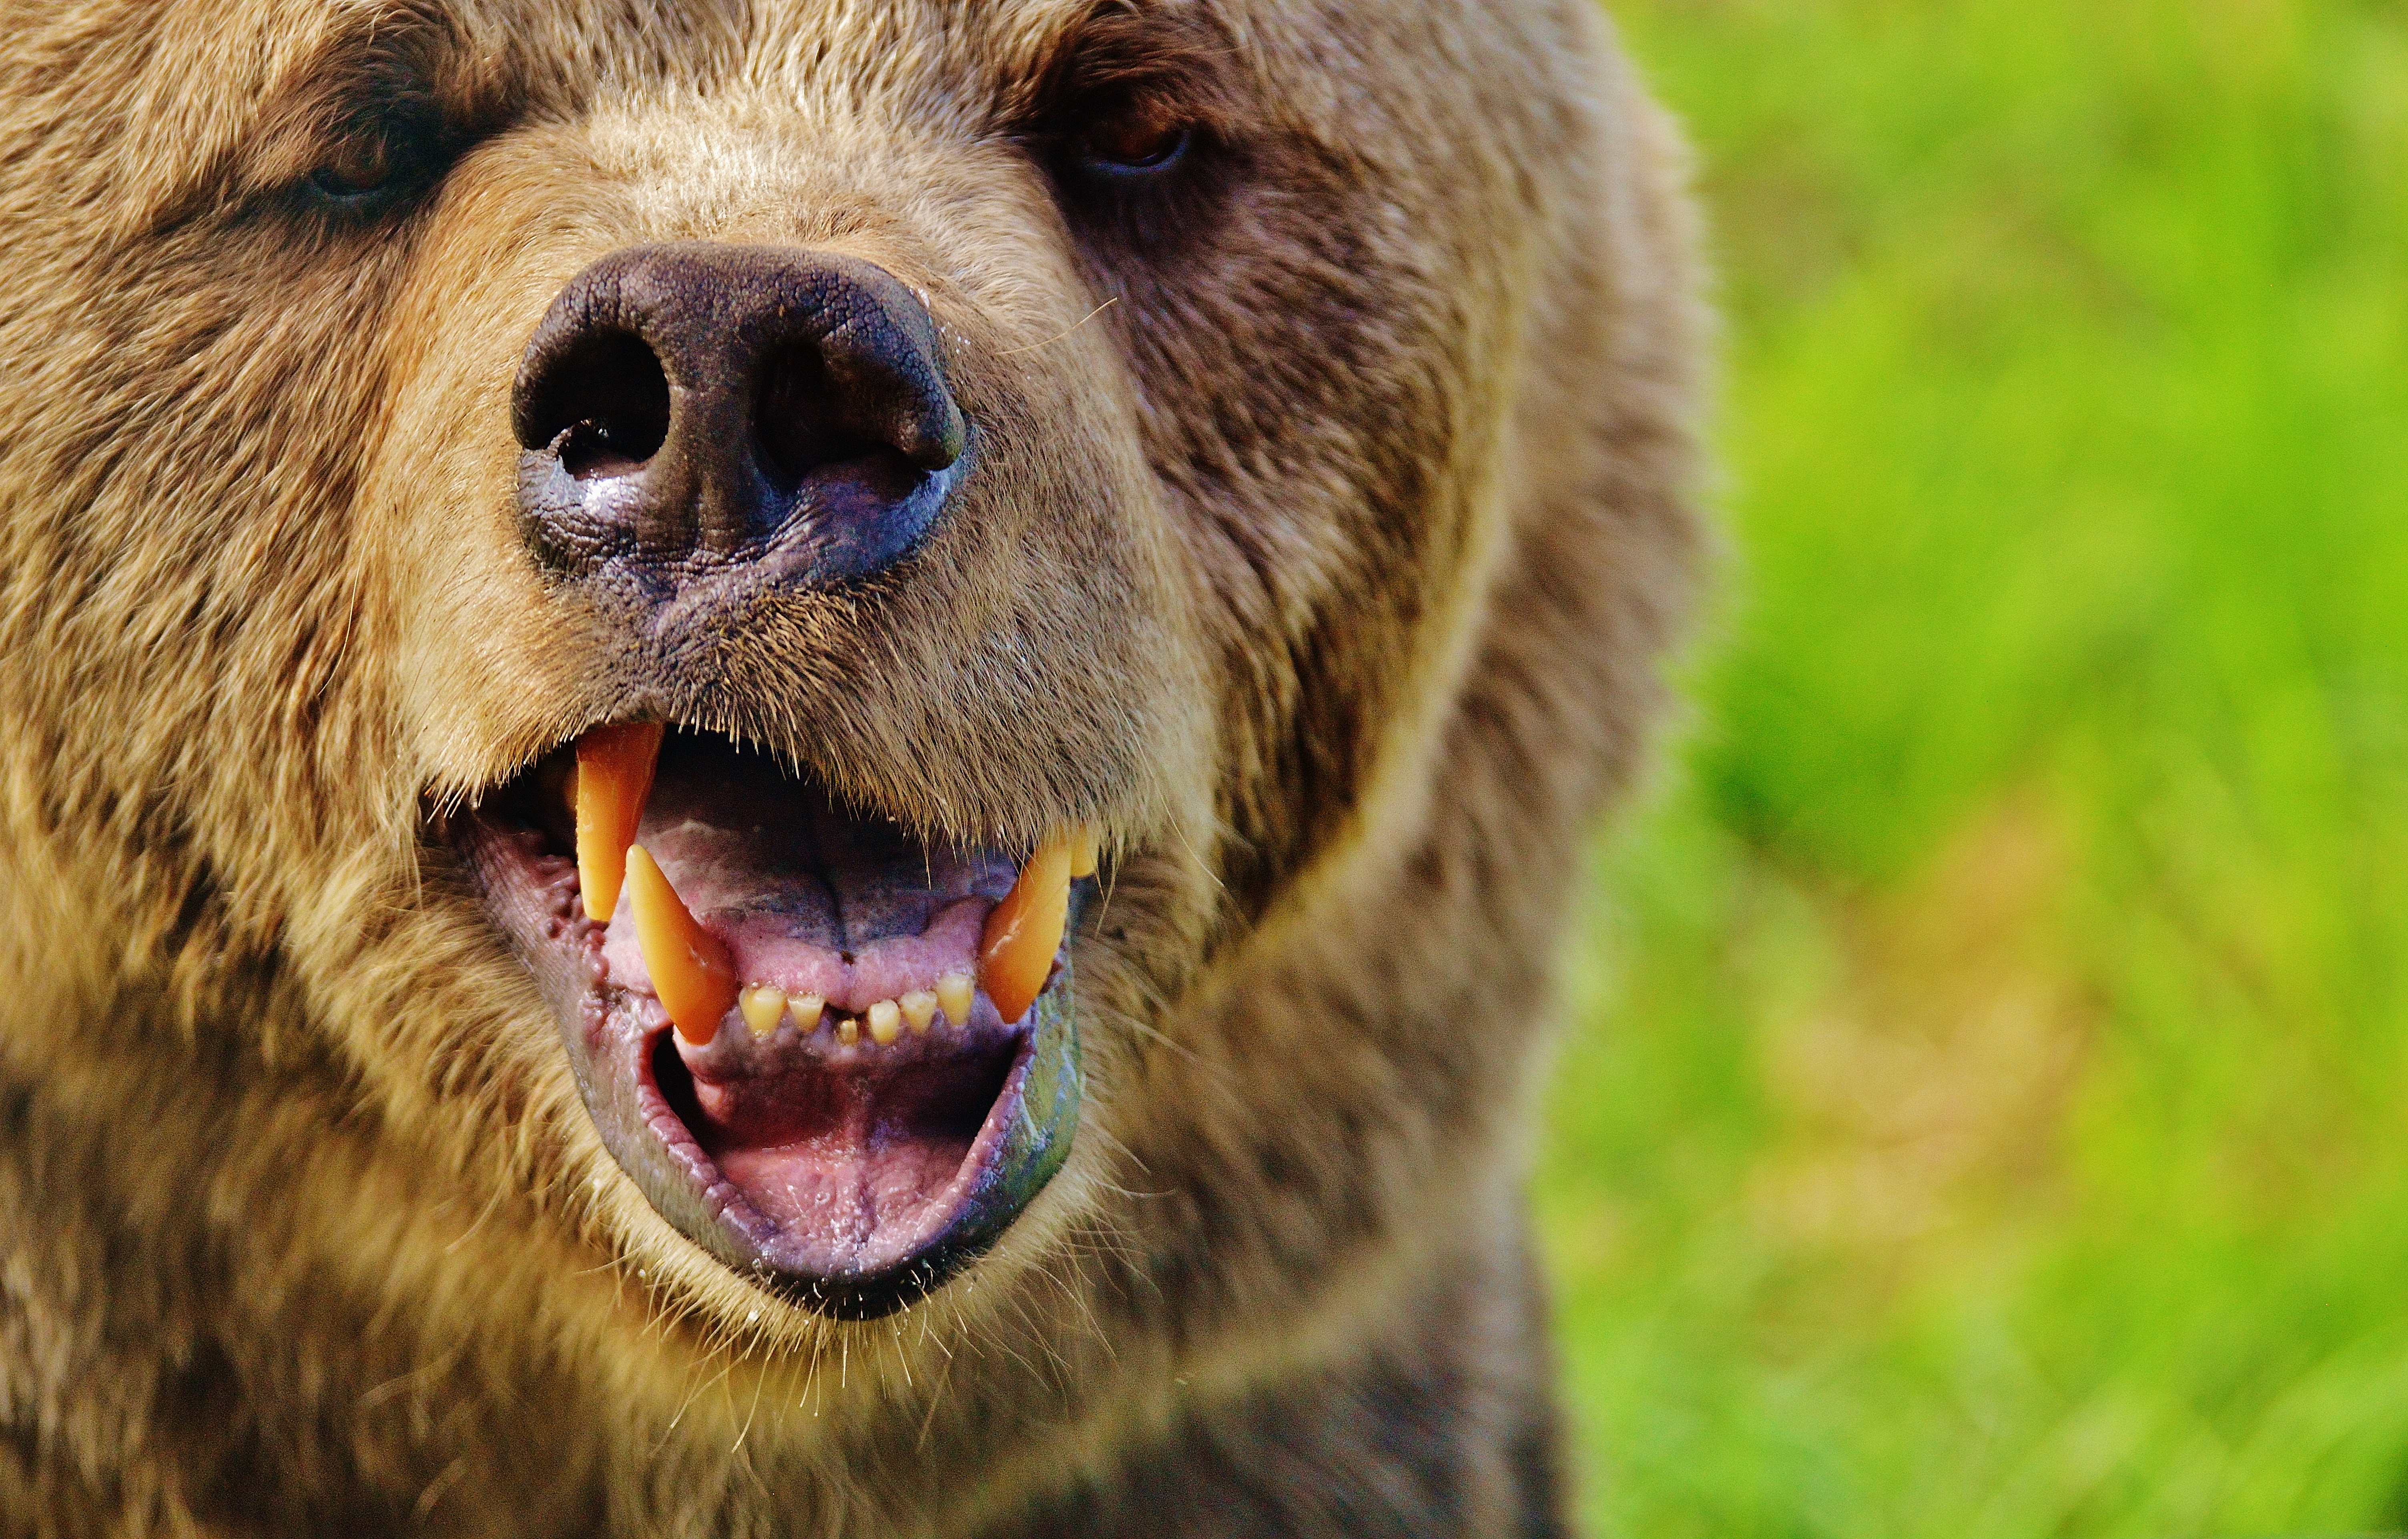
nature, forest, dog, animal, bear, wildlife, fur, mammal, predator, fauna, brown bear, yawn, wild animal, nose, whiskers, snout, furry, head, vertebrate, funny, creature, animal world, dangerous, nature park, wildlife park, wildpark poing, grizzly bear, european brown bear, dog breed group